Trimbach, Bas-Rhin

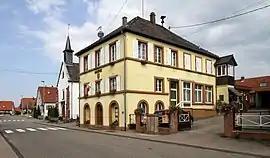
Protestant church and town hall

Trimbach is a commune in the Bas-Rhin department of the Grand Est region of France. The village is located about 10 kilometers (6.2 miles) from the German border.